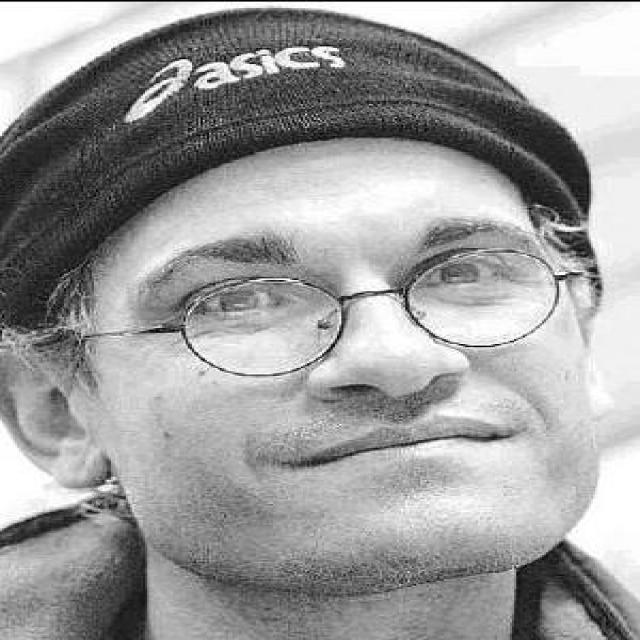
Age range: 21-44